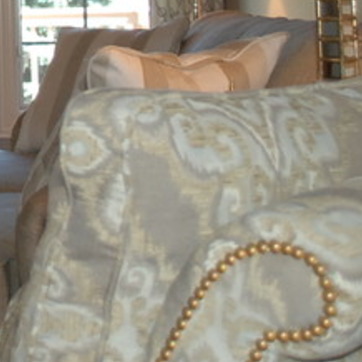
Material: fabric